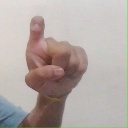
अक्षर: इ